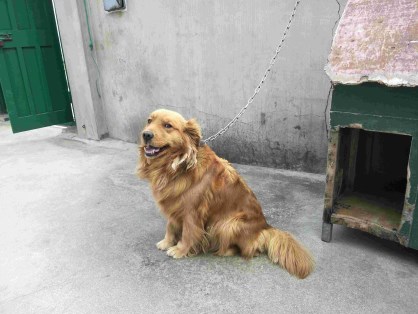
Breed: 5355-n000126-golden_retriever